Agora

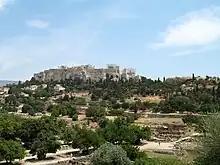
The Athenian agora today

The agora ("", meaning "market" in Modern Greek) was a central public space in ancient Greek city-states. The literal meaning of the word "agora" is "gathering place" or "assembly". The agora was the center of the athletic, artistic, business, social, spiritual, and political life in the city. The Ancient Agora of Athens is the best-known example.